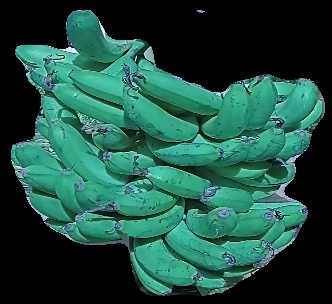
Variety: pachbale
Grade: grade3